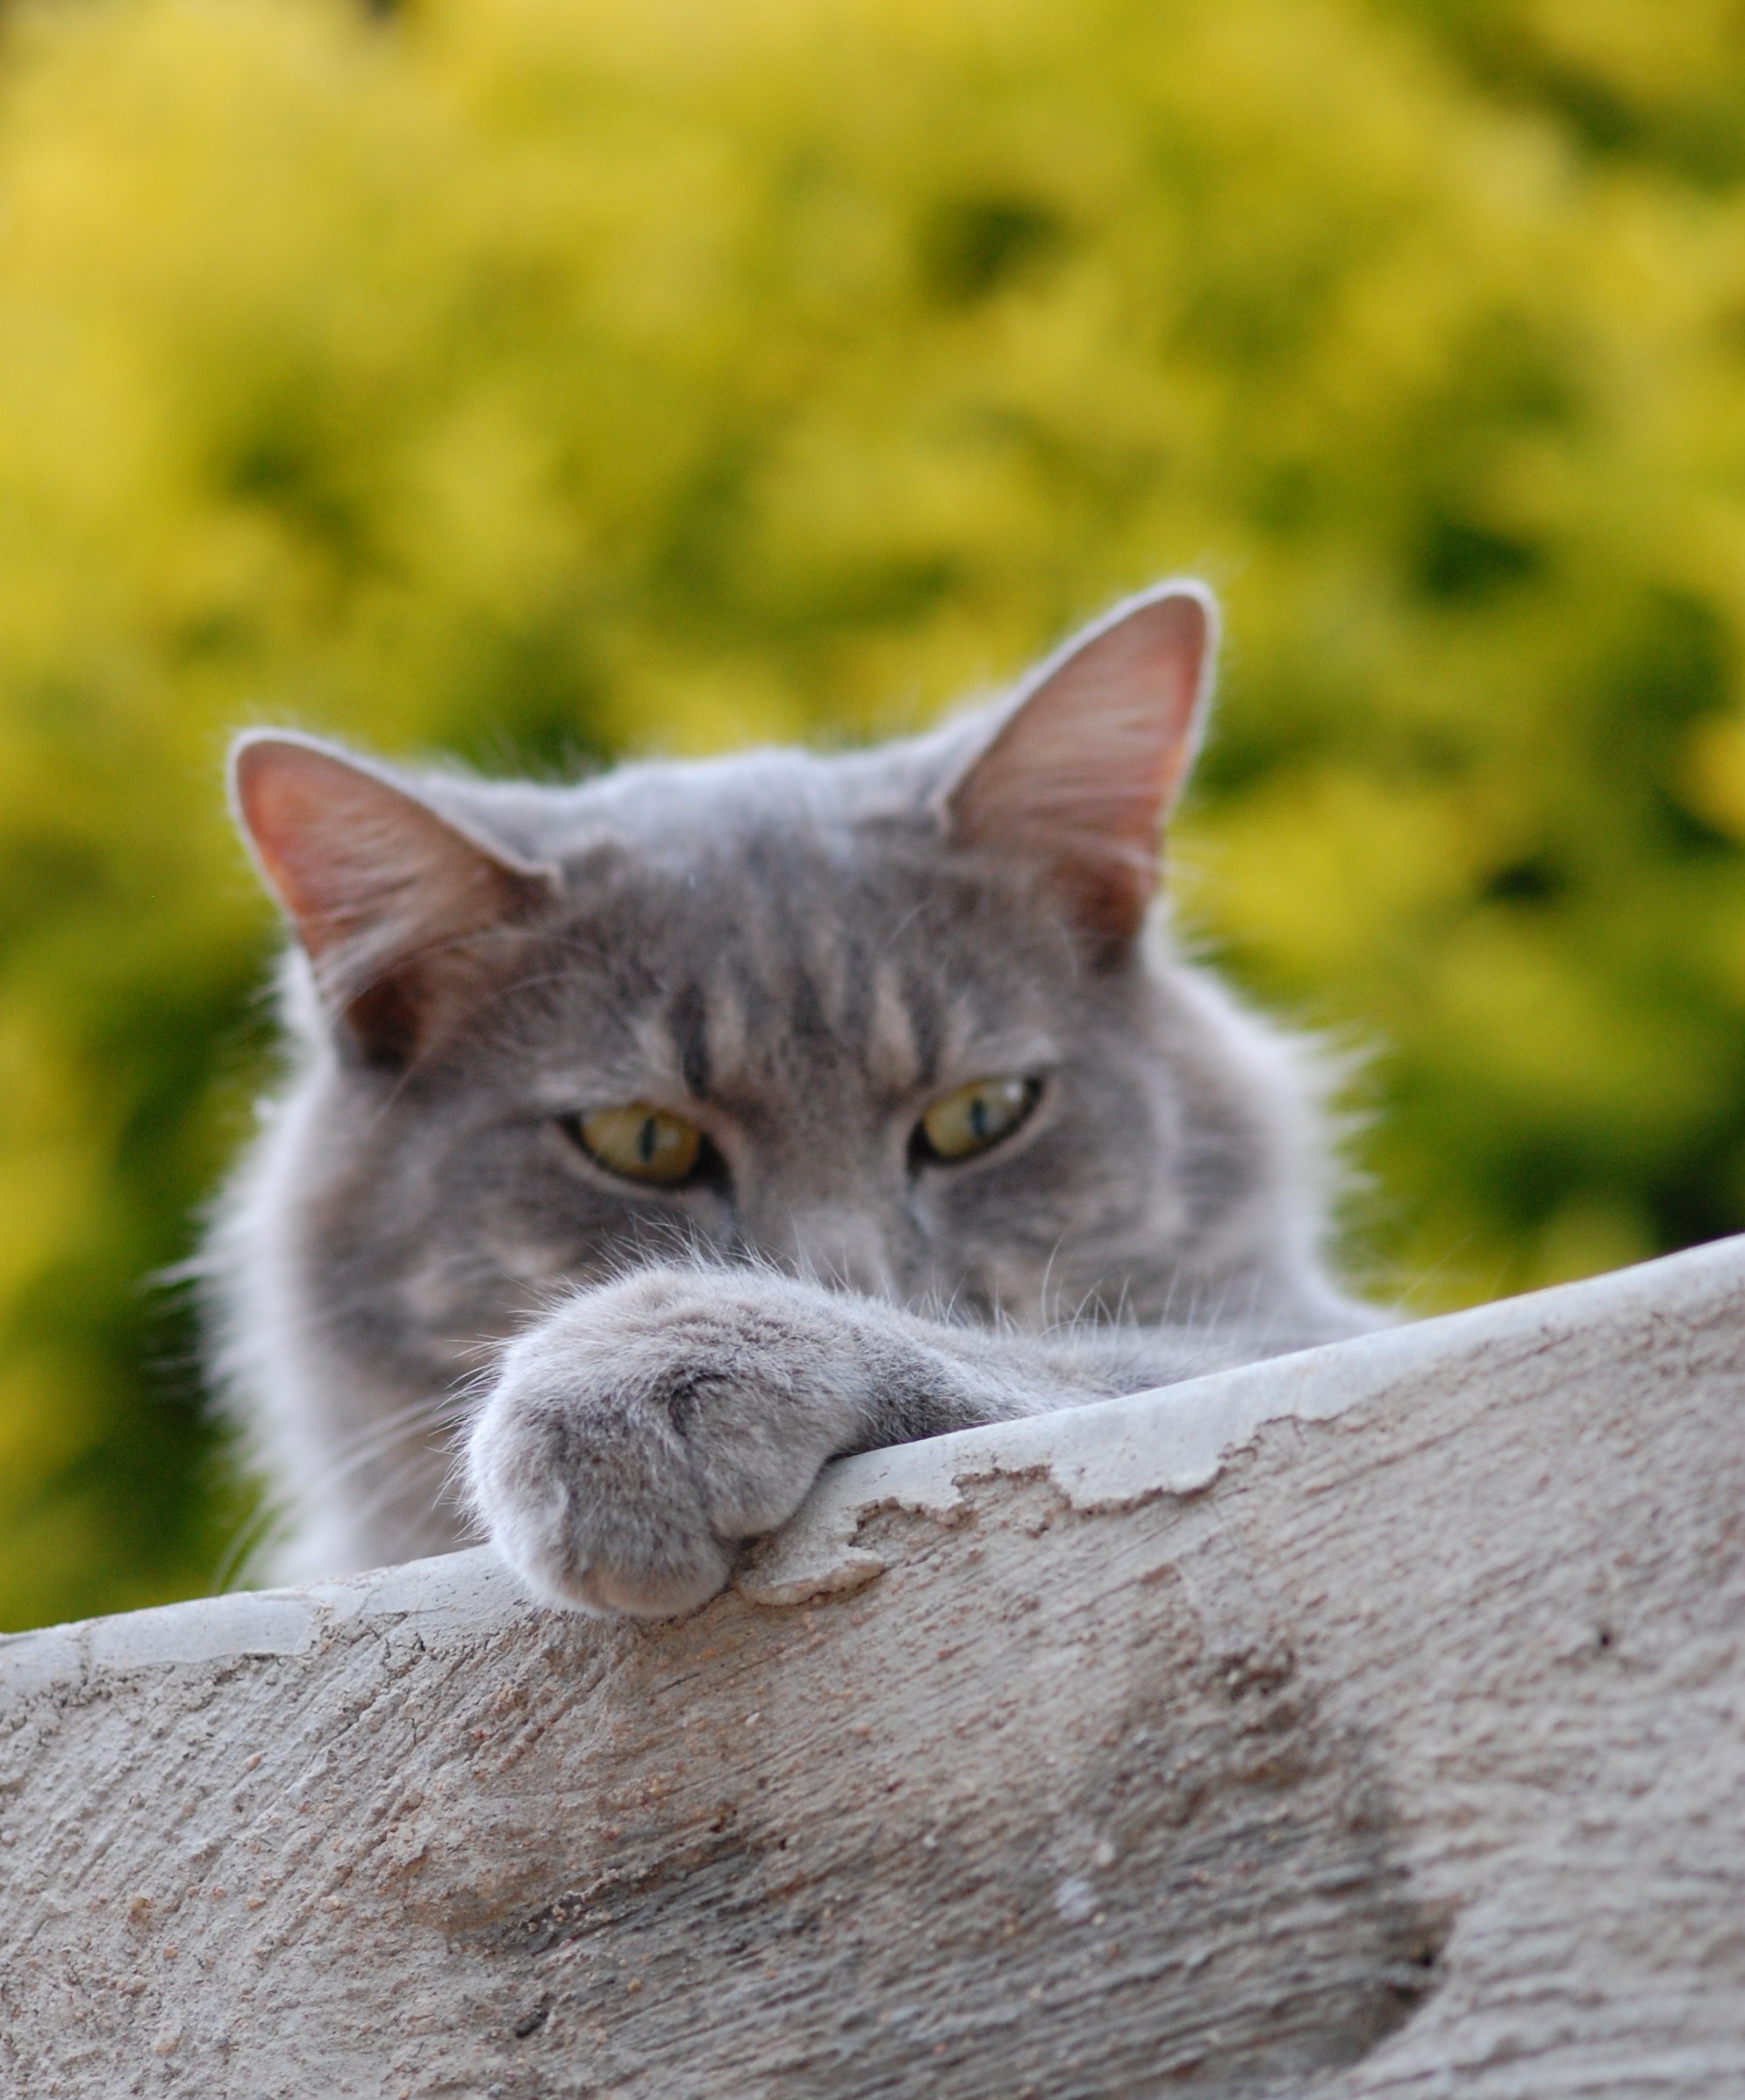
wildlife, wild, pet, fur, fluffy, kitten, cat, feline, tabby, mammal, whisker, fauna, whiskers, lazy, kitty, furry, vertebrate, creature, domestic, pussycat, species, friendly, tame, companion, meow, lovable, tabby cat, purr, european shorthair, wild cat, small to medium sized cats, cat like mammal, domestic short haired cat